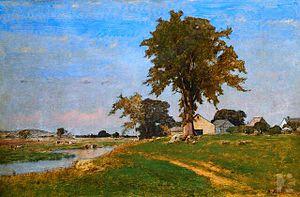
Medfield est une ville du comté de Norfolk, Massachusetts, États-Unis. La population était de 13 002 habitants en l'an 2000.